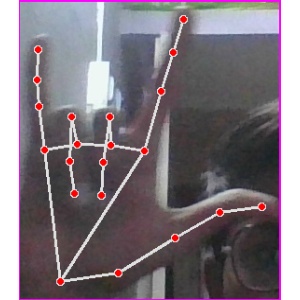
अक्षर: व